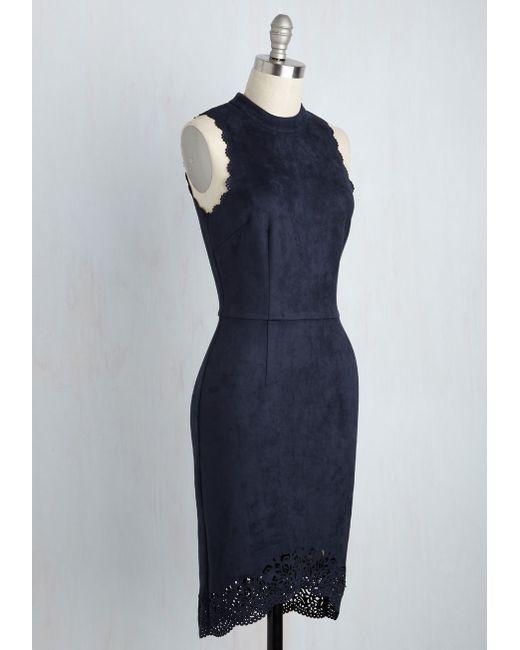
Hohes ärmelloses Etuikleid aus floraler Spitze